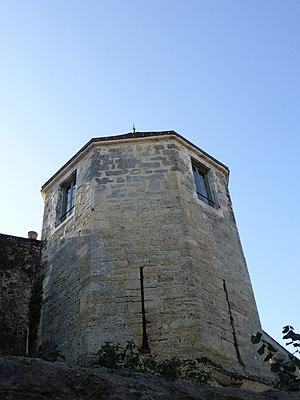
Tour de l'Horloge, à Bellême, dans l'Orne. C'est un vestige des anciens remparts de la ville.
La tour de l'Horloge est un édifice situé à Bellême, en France. Il s'agit de la dernière tour conservée des anciennes fortifications de la ville.
Cet article recense les monuments historiques de l'arrondissement de Mortagne-au-Perche, dans l'Orne, en France.
La ville close de Bellême est un ensemble fortifié, comprenant le porche et des remparts, située à Bellême, en France.